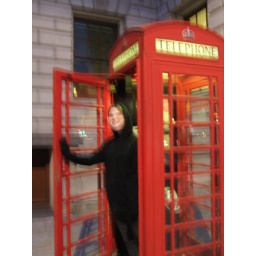
sister m in red phone booth